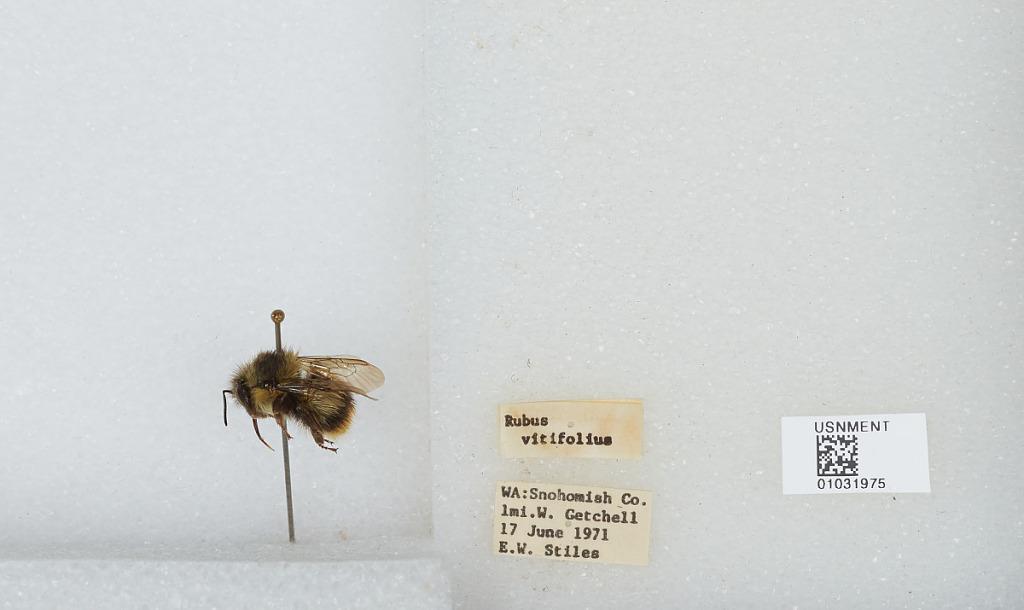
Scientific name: Bombus (Pyrobombus) mixtus Cresson
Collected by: E. Stiles
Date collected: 1971-6-17
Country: United States
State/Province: Washington
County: Snohomish
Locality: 1 mile west of Getchell
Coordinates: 48.0722, -122.119